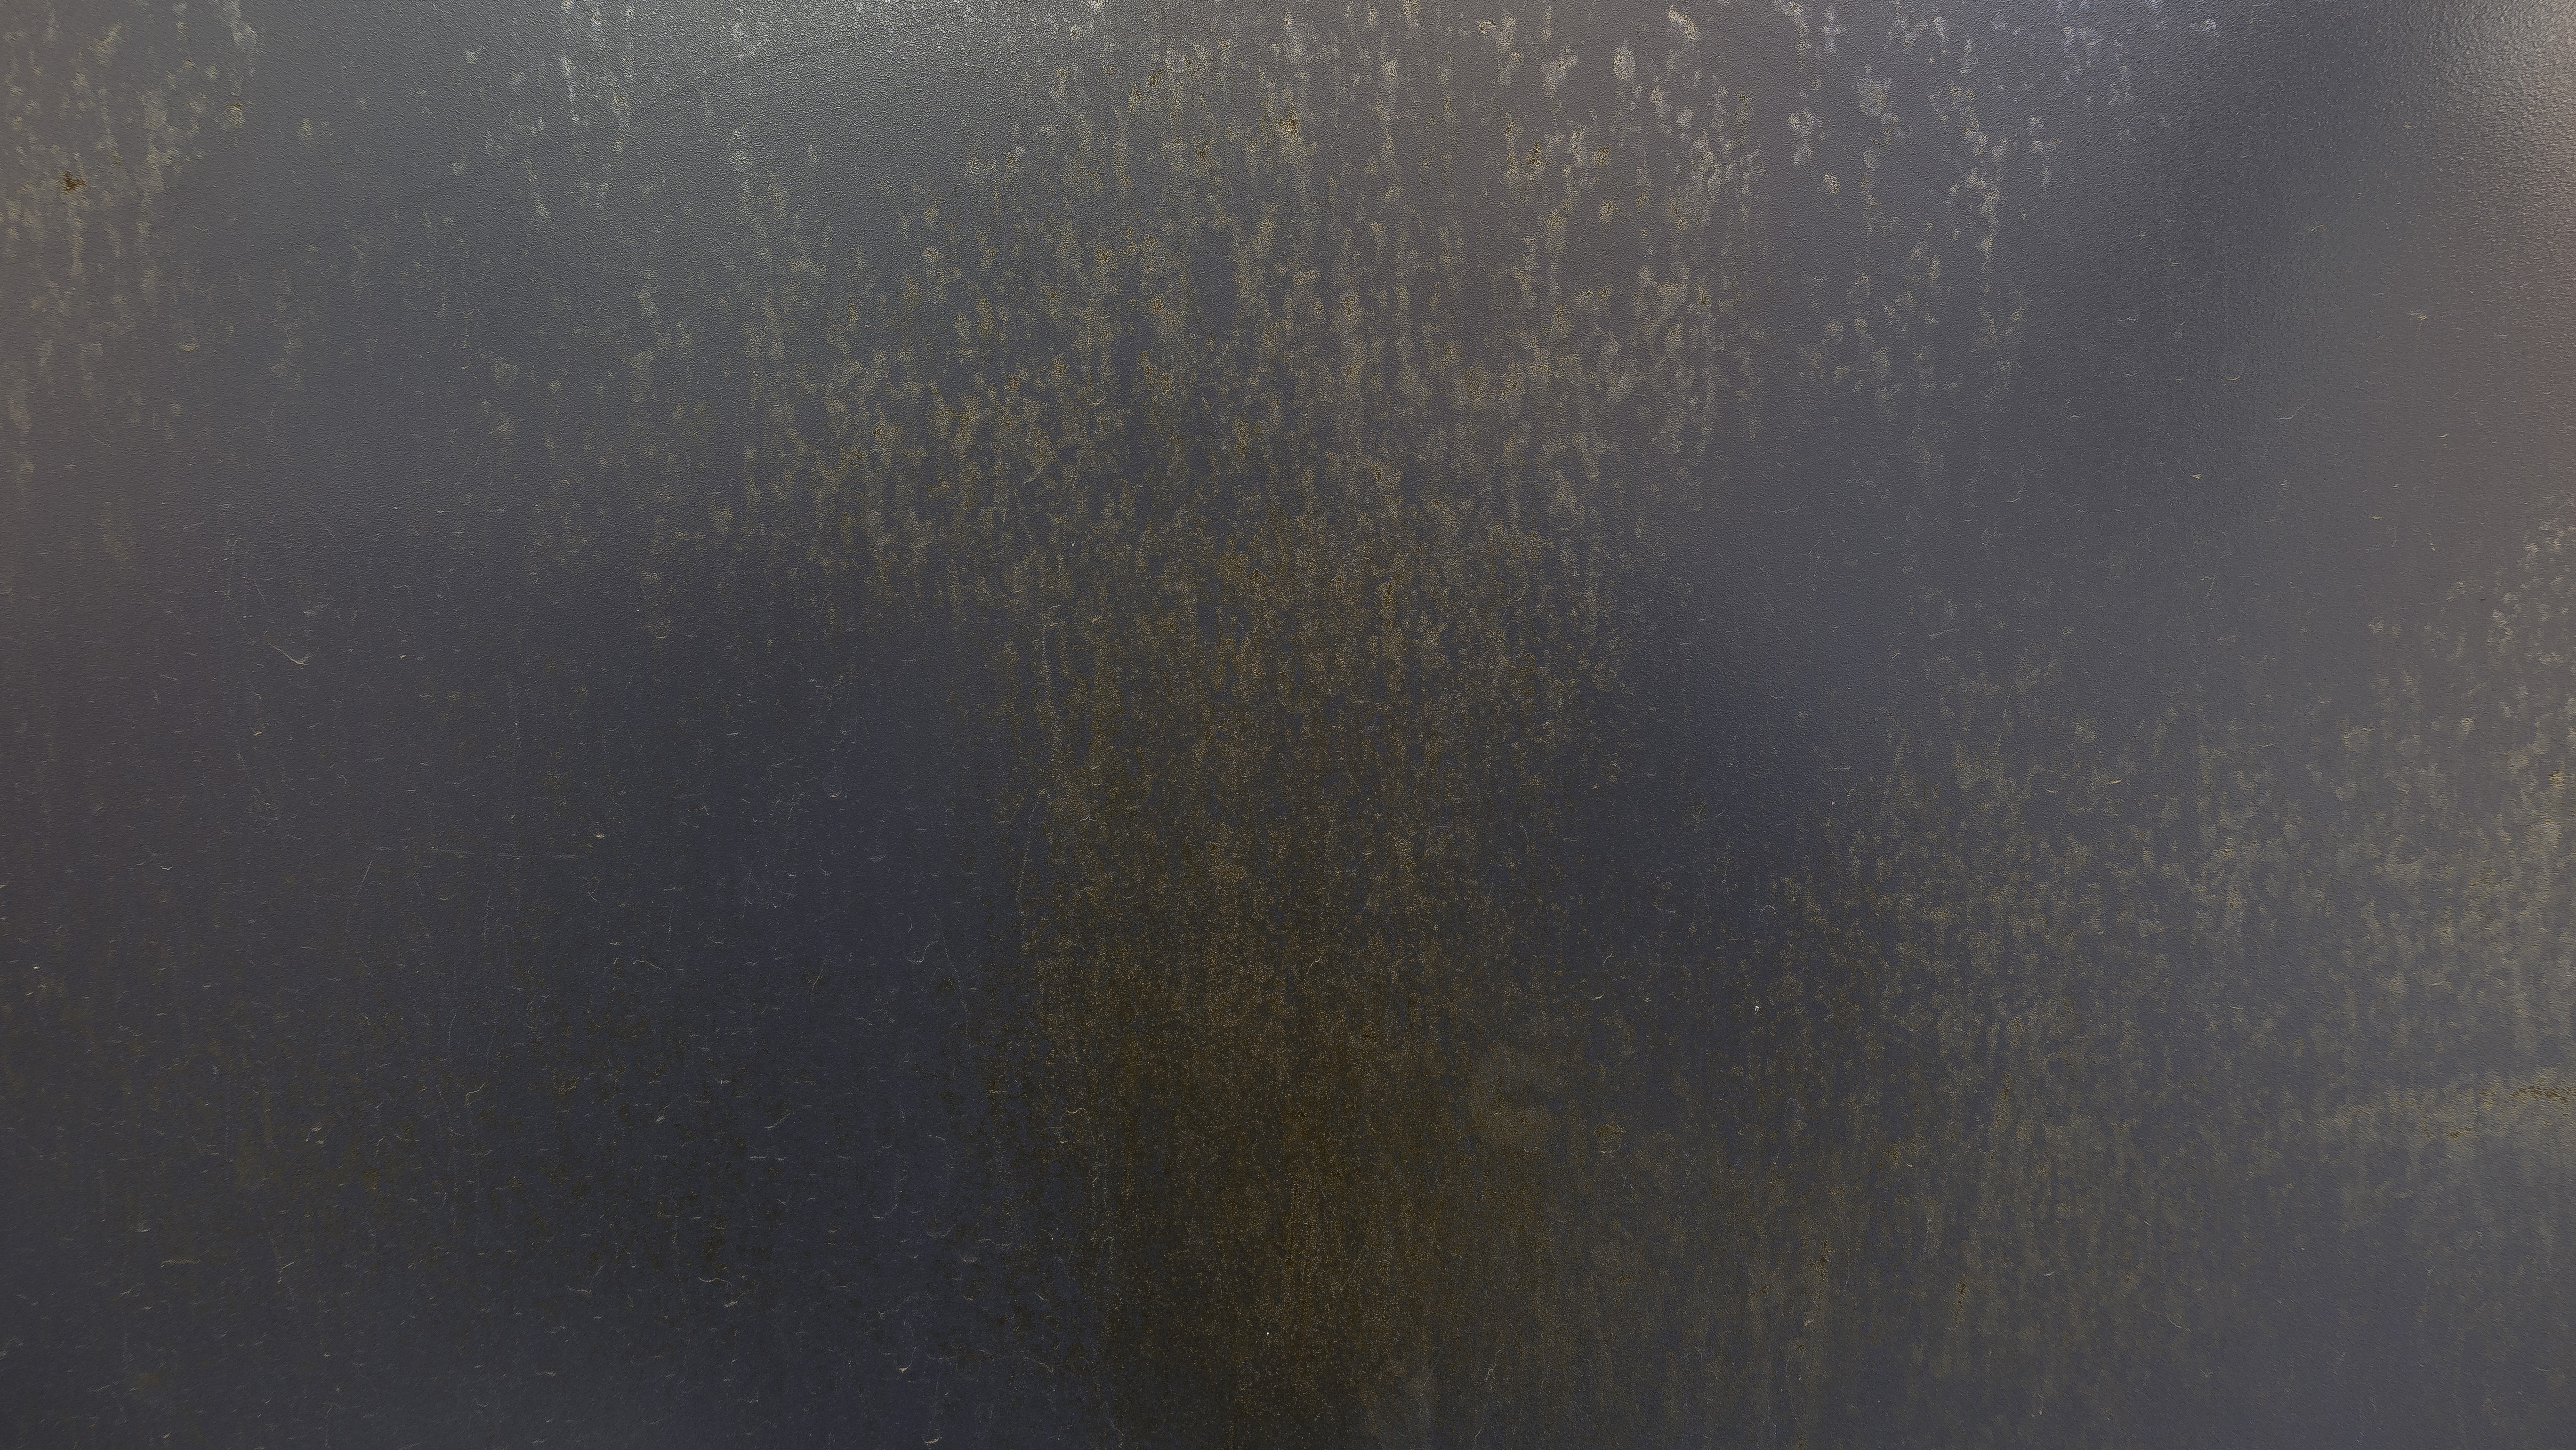
grungy, antique, texture, floor, old, rust, reflection, weather, metal, brown, paint, dirty, grunge, darkness, rough, black, material, erosion, surface, weathered, peel, background, design, scratch, scratches, stained, damaged, layer, aged, distressed, backgrounds and textures, backgrounds textures, grunge texture, textured backgrounds, distressed texture, atmospheric phenomenon